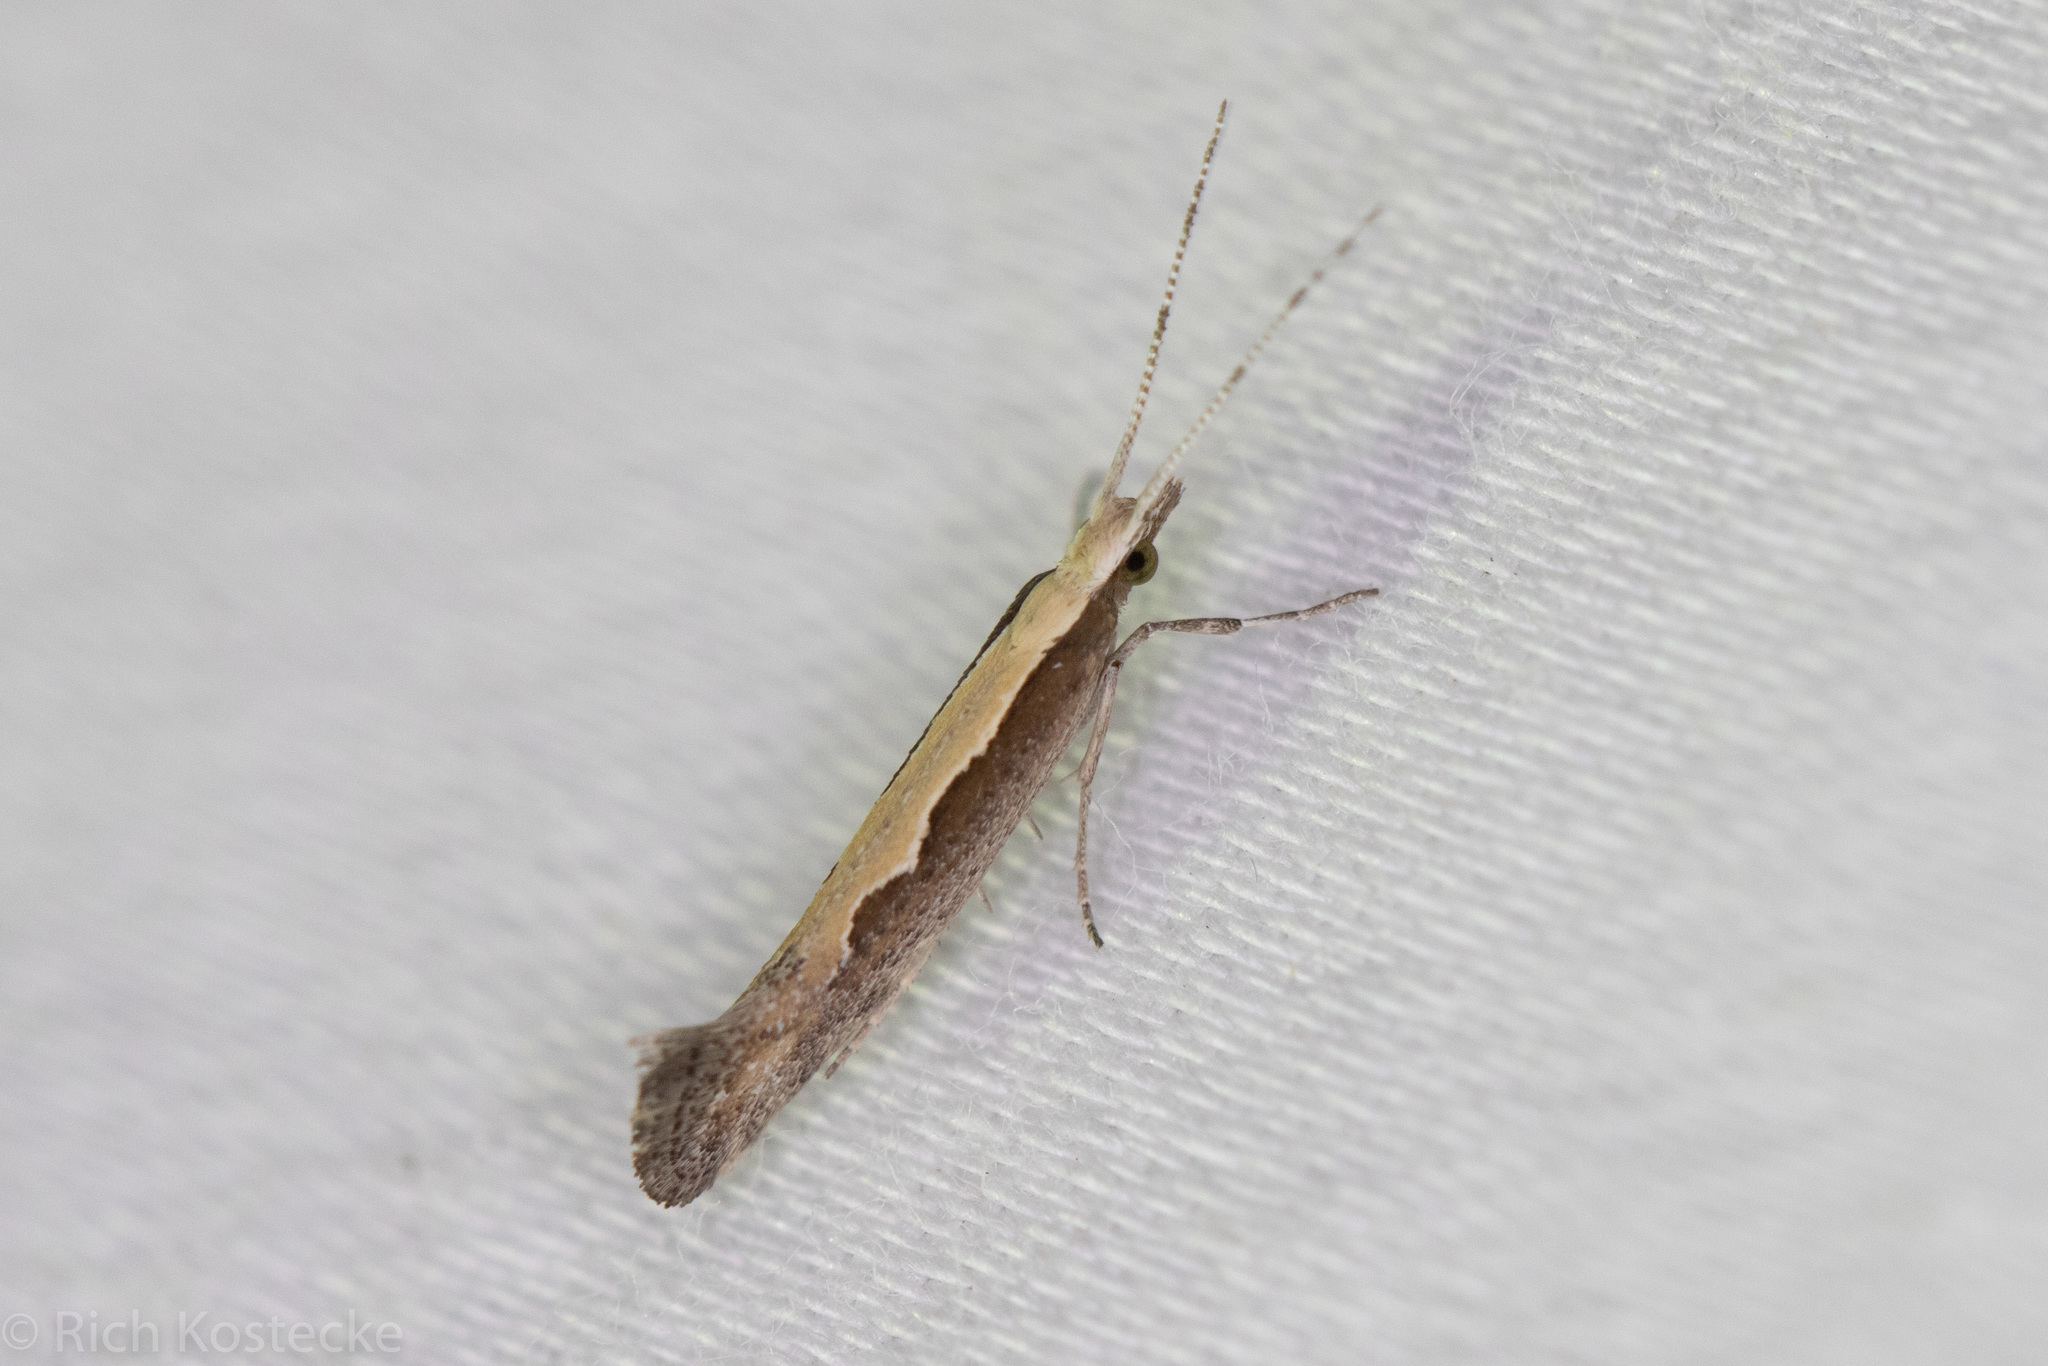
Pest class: diamondback_moth